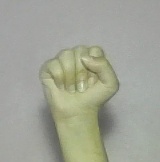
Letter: saad